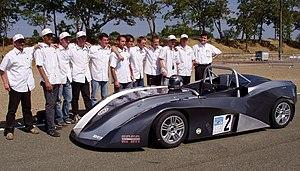
Véhicule Ecologique de Compétition centralien TTIM2006-Colzer
L'École centrale de Lyon est l'une des 205 écoles d'ingénieurs françaises accréditées au 1ᵉʳ septembre 2019 à délivrer un diplôme d'ingénieur.
L'Écurie Piston Sport Auto est une association loi de 1901 d'élèves-ingénieurs de l'École centrale de Lyon pour la conception, la production – en mixité professionnelle avec un ensemble de partenaires pédagogiques rhônalpins –, l'intégration et la validation de véhicules écologiques prototypes de compétition.